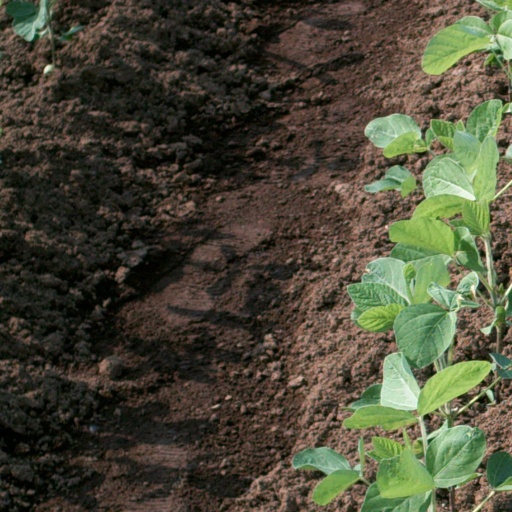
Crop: soybean